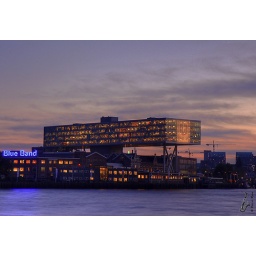
office building &amp;quot;the Bridge&amp;quot; in Rotterdam. kantoorgebouw de Brug van Unilever in Rotterdam.